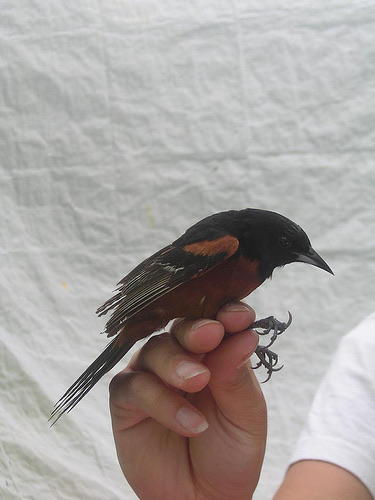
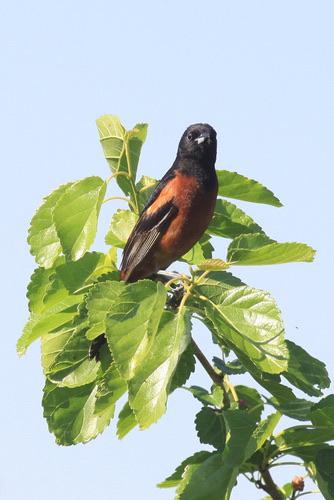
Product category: misc
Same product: yes